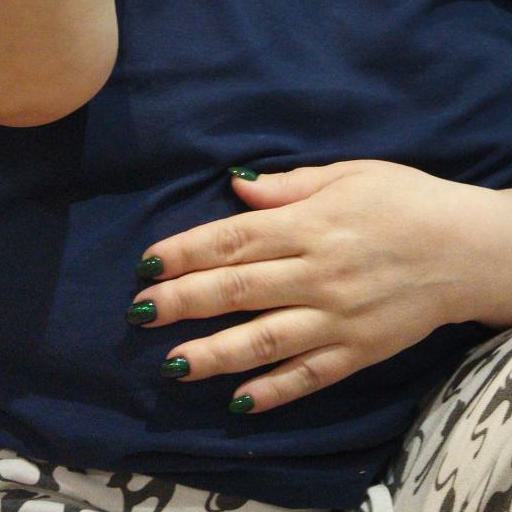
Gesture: no_gesture